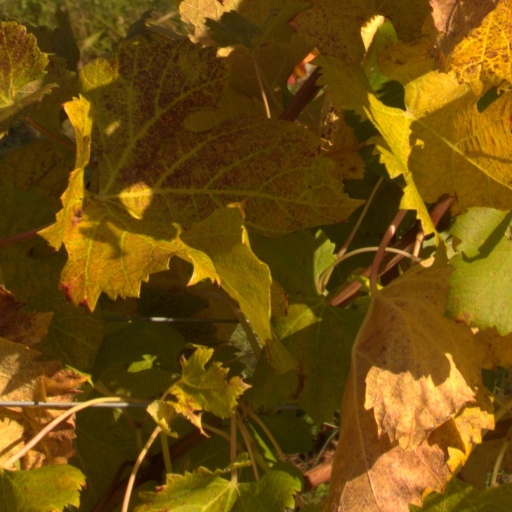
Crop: grape